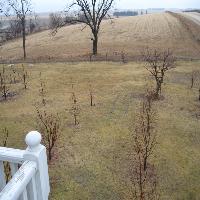
Weather: cloudy or overcast